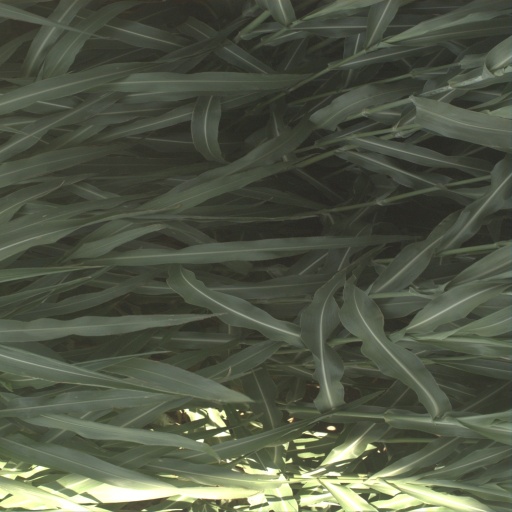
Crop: sorghum